Georg Treu

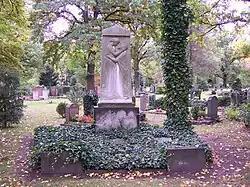
Treu's grave at Johannisfriedhof

When the Cabinet of Curiosities belonging to the former Electorate of Saxony was broken up, he took the opportunity to integrate Renaissance and Baroque sculptures into the collection. Several works were acquired through his contacts with contemporary artists such as Auguste Rodin, Constantin Meunier and Max Klinger, adding a modern perspective. In 1891, he opened a collection of casts, which served as a model when Ivan Vladimirovich Tsvetayev established the Pushkin Museum. Finally, in 1900, he opened the Sammlung Treus (Treu's Collection) to document the history of sculpture.